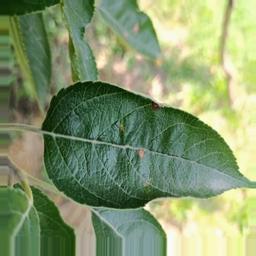
Label: Alternaria